MercyMe

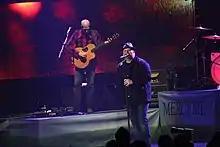
Bart Millard and Barry Graul at a concert in February 2011

MercyMe's sixth studio album, "The Generous Mr. Lovewell", was released on May 4, 2010. The album itself peaked at No. 3 on the "Billboard" 200 (MercyMe's highest debut to date and first top 5 album ever on the chart) and No. 1 on the Christian Albums chart. The album (a concept album relating around the overall theme of love and vaguely relating to its self-titled character) has also spawned three singles – "All of Creation", "Beautiful", and "Move" – all of which reached the top spot on the Christian Songs chart. Upon wrapping up "The Generous Mr. Lovewell" tour, MercyMe was asked to perform the national anthem at a Dallas Cowboys game.